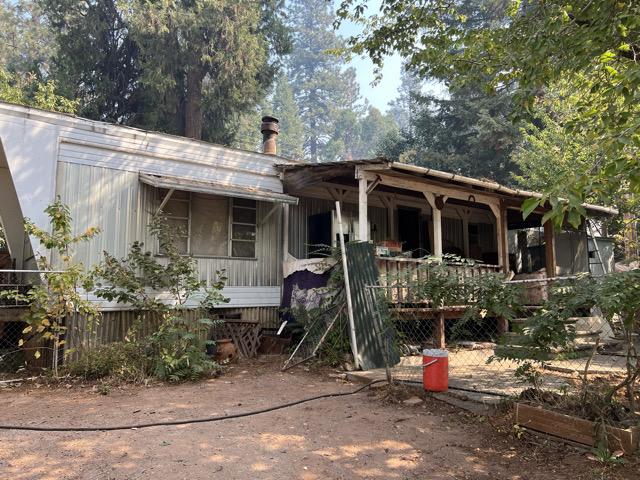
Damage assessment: no_damage